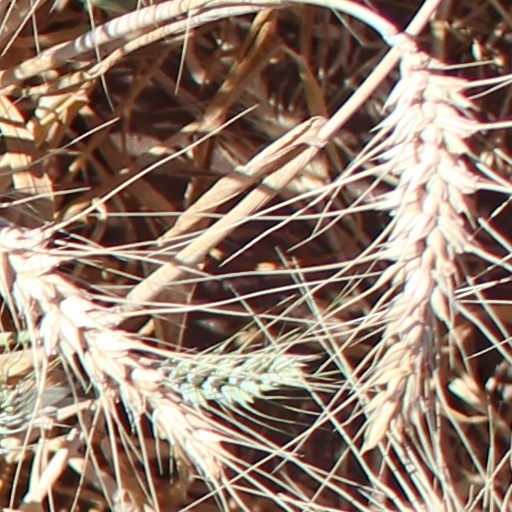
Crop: wheat